Kadhal 2 Kalyanam

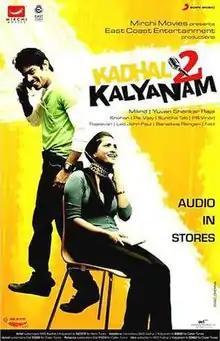

Kadhal 2 Kalyanam is an unreleased Tamil-language romantic comedy film directed by newcomer Milind Rau that stars debutante Sathya, brother of Tamil actor Arya, and Ramya, whilst, Jayashree, Nagendra Prasad, Kasthuri and Anuja Iyer play pivotal roles. Noted film critic Baradwaj Rangan had written the dialogues, while Yuvan Shankar Raja composed the film's score and soundtrack. The cinematography and editing were handled by P. S. Vinod and Leo John Paul, respectively. Pre-production works began by mid-2008, while the filming continued for over one year, being completed by July 2010. The film was jointly produced by Mirchi Movies and East Coast Entertainment, who are now not in the film-making business. Hence the movie remains unreleased.